Gypsies Are Found Near Heaven

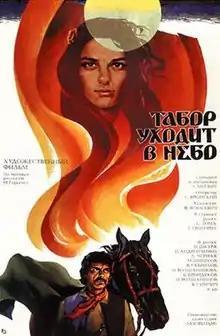
Original film poster

Gypsies Are Found Near Heaven (lit. "The Gypsy camp goes to heaven"; also known as Queen of the Gypsies) is a 1975 Soviet romantic drama film by Emil Loteanu, loosely based on short stories "Makar Chudra" and "Old Izergil" by Maxim Gorky. Set in early 20th century Austria-Hungary, the film tells a love story between the Roma girl Rada (Svetlana Toma) and the horse thief Loiko Zobar (Grigore Grigoriu).